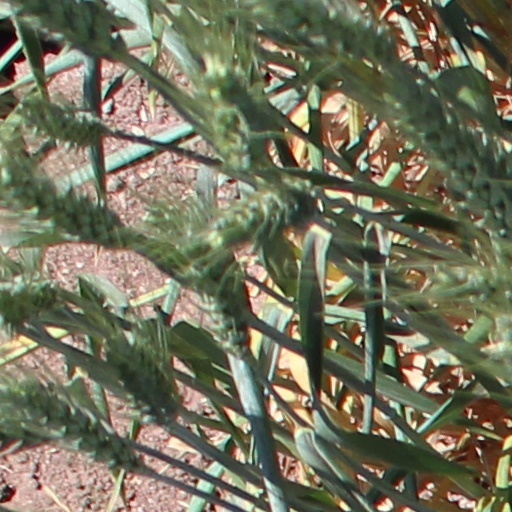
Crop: wheat